Frank Bey

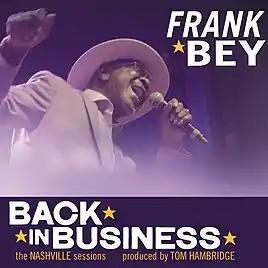

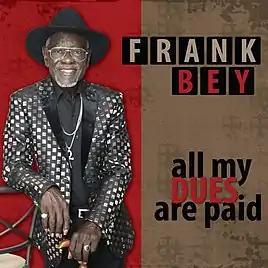

Frank Bey (born Frank Bass; January 17, 1946June 7, 2020) was an American blues singer. He changed his last name from Bass to Bey at age 27 when he joined the Moorish Science Temple of America.